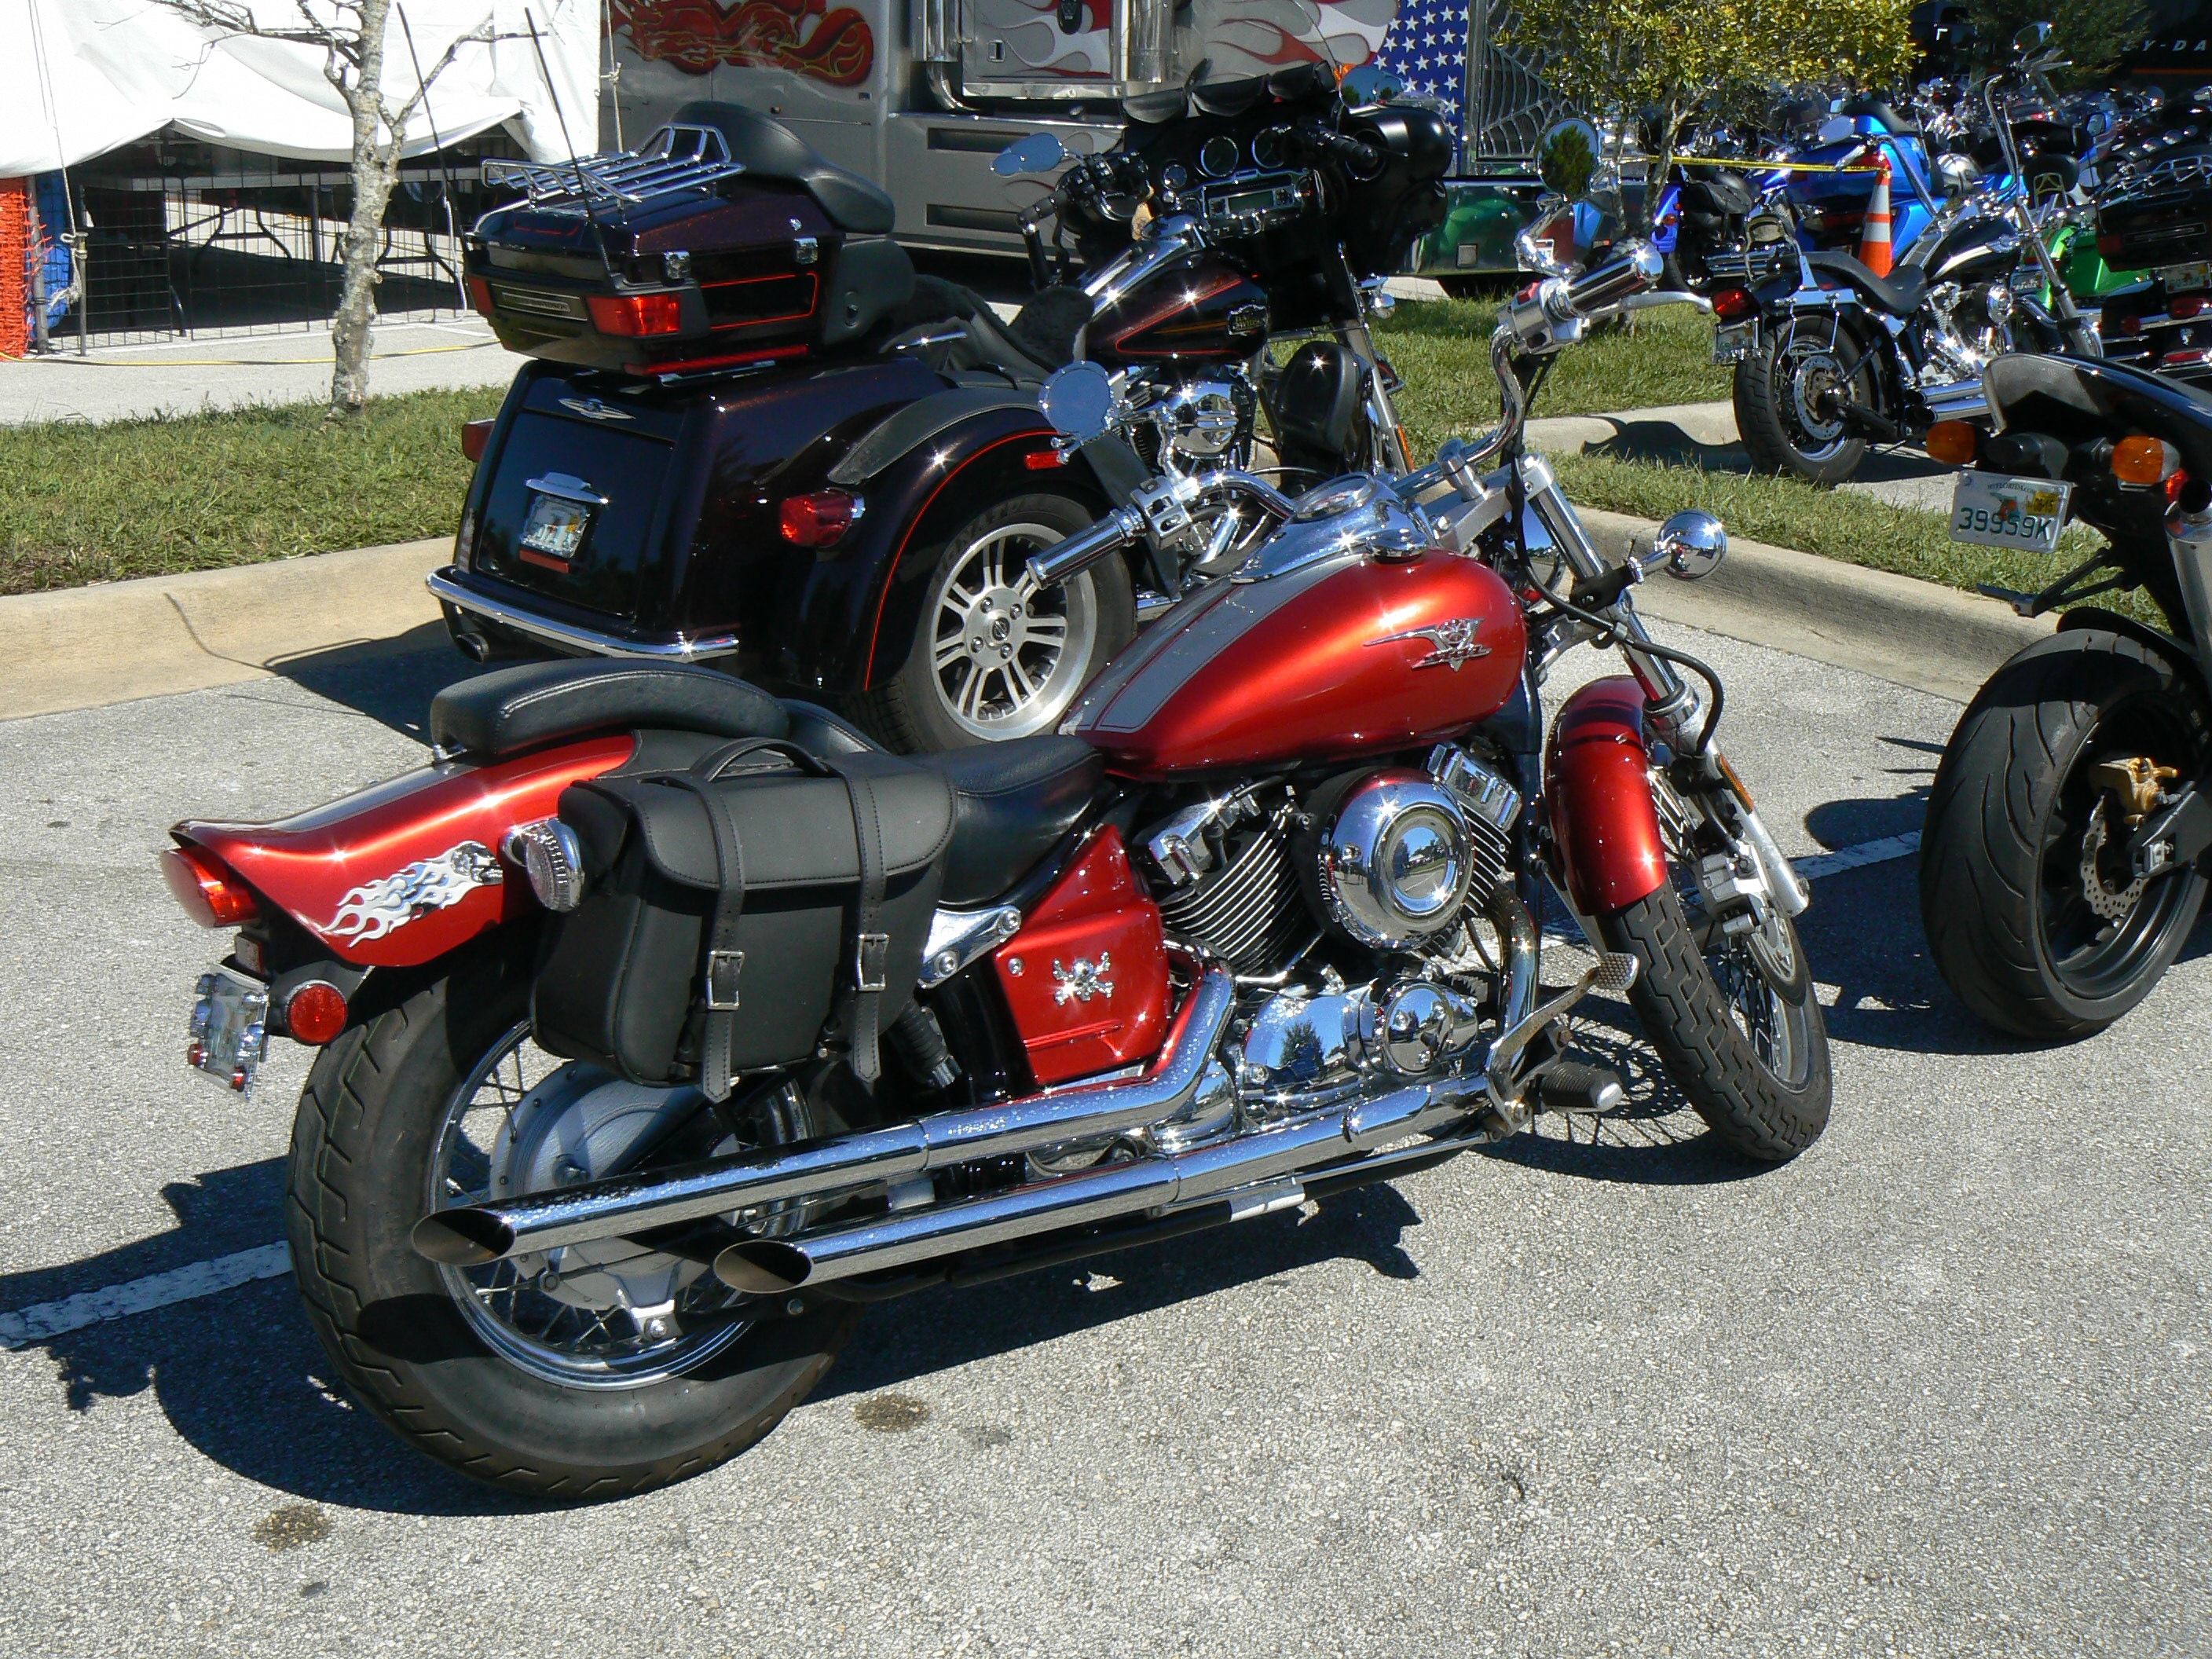
car, wheel, vehicle, motorcycle, motor vehicle, chopper, victory, cruiser, motorcycling, daytona, land vehicle, automobile make, biketoberfest